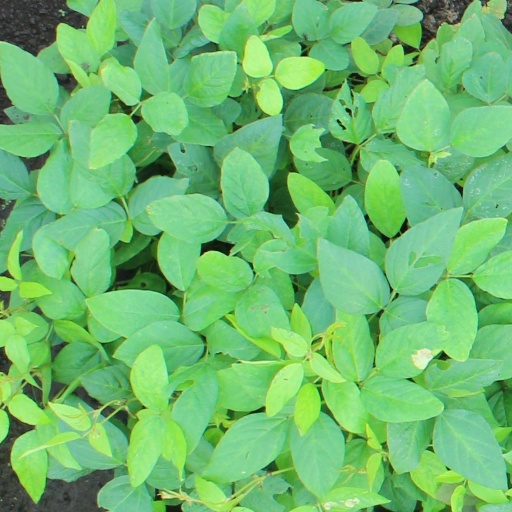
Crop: soybean